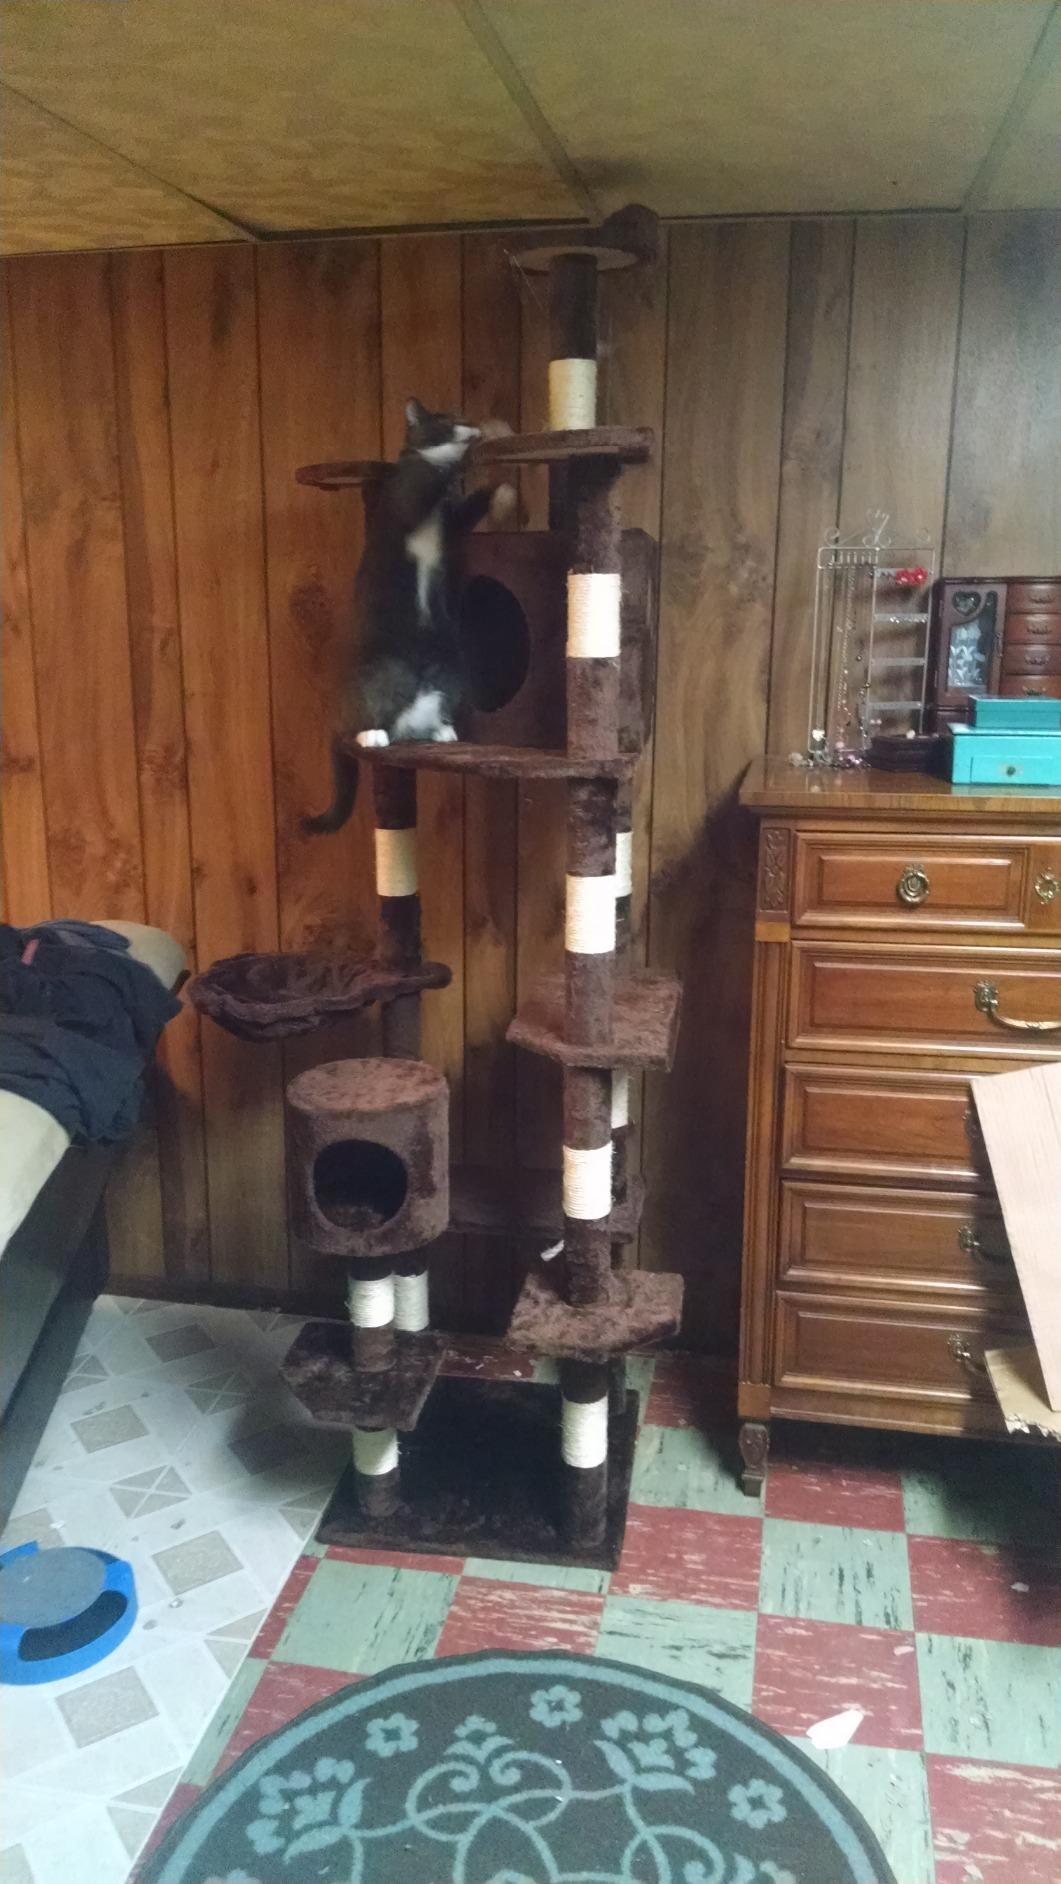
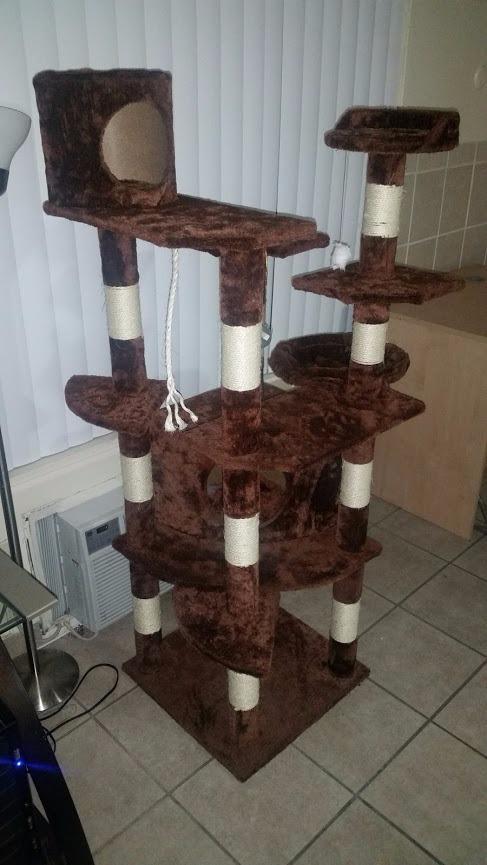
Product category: items_cat tree
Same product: yes